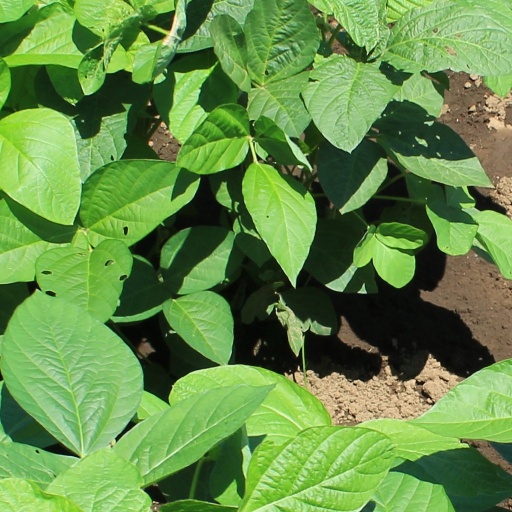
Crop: soybean